History of Sandbach

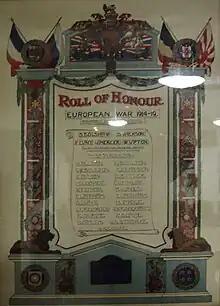
Sandbach Roll of Honour, European War (1914-1919), on display at the Town Council in the Literary Institution.

In December 1941, HMS Vimiera was adopted by the civil community of Sandbach, Cheshire, following the successful Warship Week National Saving campaign. Following the entrance of the United States of America to the Second World War, GIs were billeted in the area around their Headquarters in the Wheatsheaf Public house, located in the town centre.